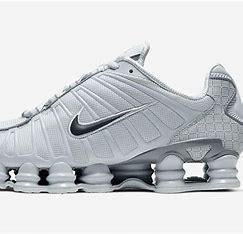
Brand: Nike
Model: Shox TL